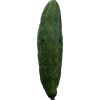
Label: Cucumber 3